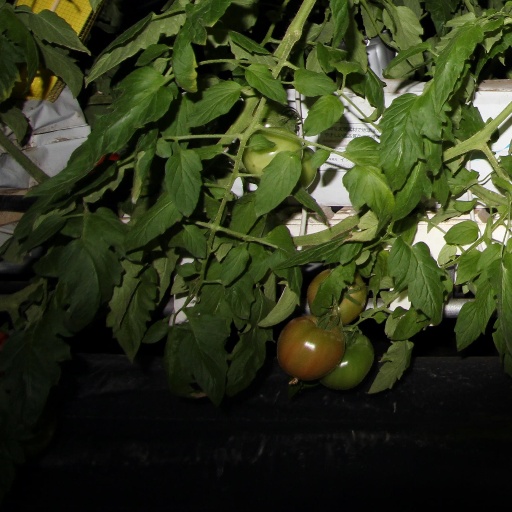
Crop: tomato